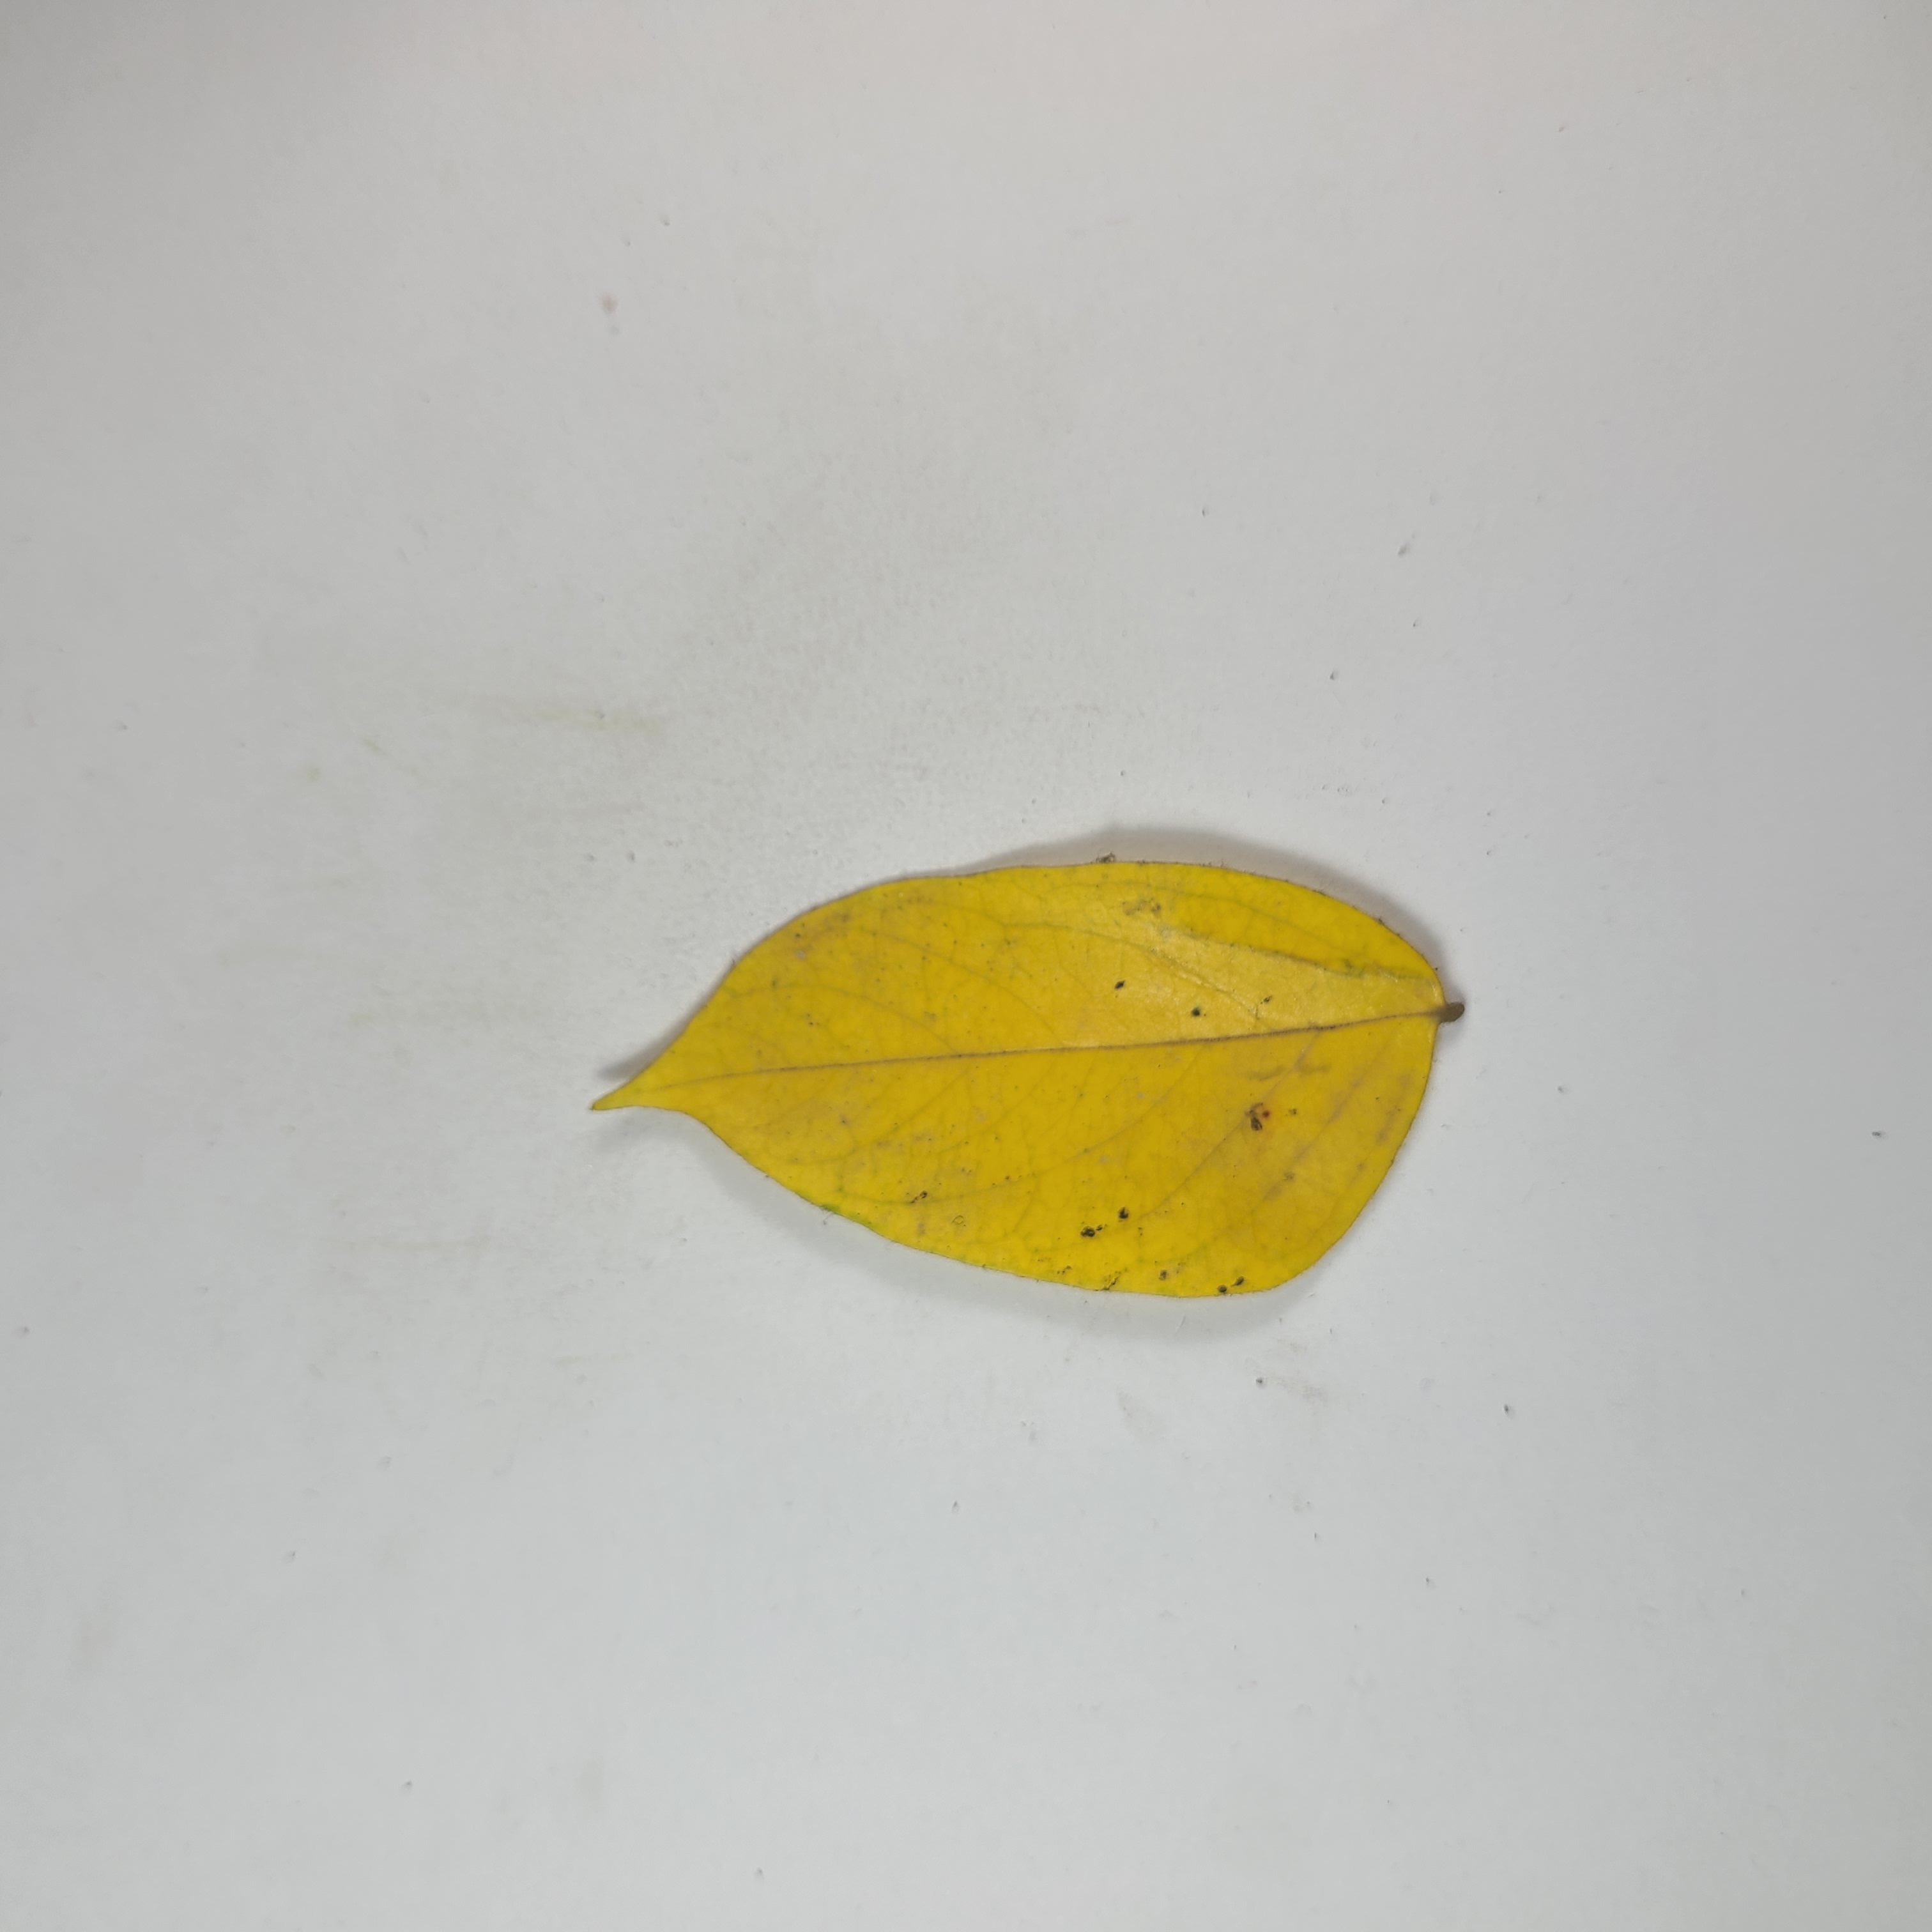
Label: Yellow Leaves